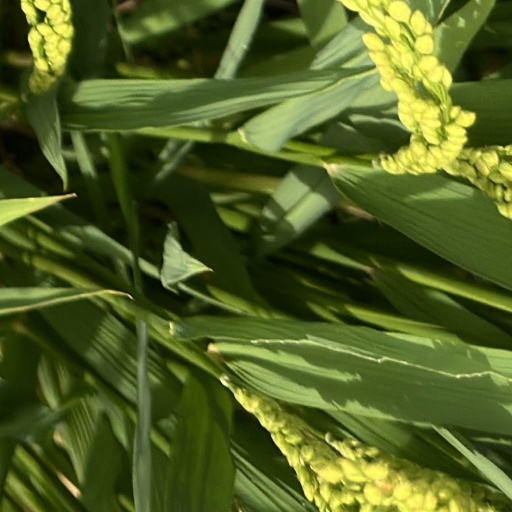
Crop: rice